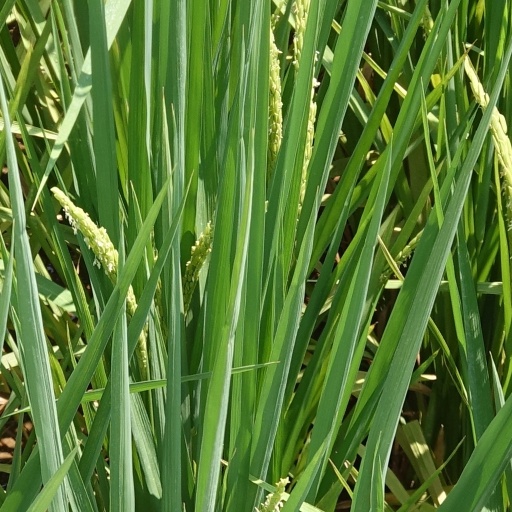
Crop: rice